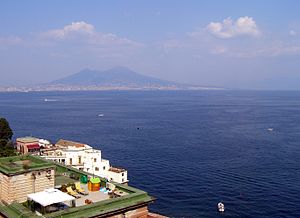
Napolibugten
Napolibugten ligger ved Italiens sydvestlige kyst ved provinsen Napoli. Den åbner sig i vest mod Det Tyrrhenske Hav. På kysten nord for bugten ligger byerne Napoli og Pozzuoli. Mod øst ligger vulkanen Vesuv, og mellem bugten og vulkanen ligger en lang række mindre byer som Portici, Ercolano, Torre del Greco og Torre Annunziata. Ved bugtens sydside er Sorrentohalvøen med byerne Castellammare di Stabia og Sorrento. Sorrentohalvøen skiller Napolibugten fra Salernobugten.